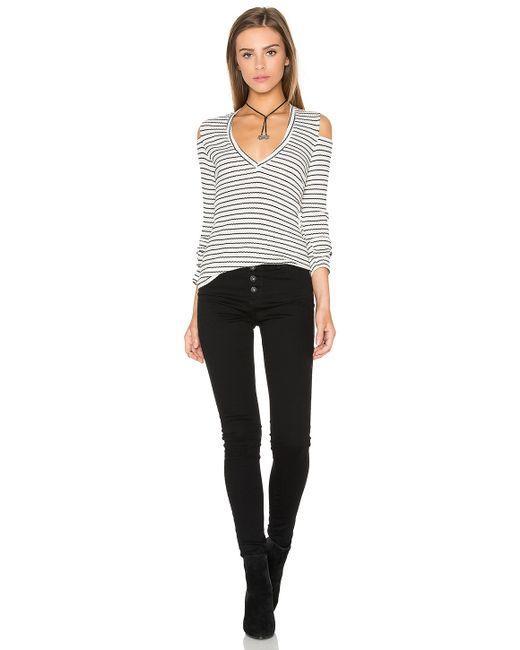
Weißes Langarmshirt mit V-Ausschnitt und schwarzen Streifen